Côte-Rôtie AOC

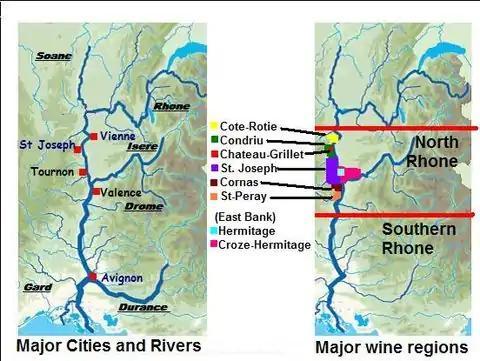
Location of the Côte-Rôtie AOC among the major in wine regions of the Northern Rhône

The Côte-Rôtie, and more generally the northern Rhône, has a continental climate that is very different from the more Mediterranean climate of the southern Rhône. Winters are wet and marked by the cold "mistral" winds that can last into the spring. During the late spring and early autumn, fog can settle on the vineyards making the ripening of grapes a challenge. The wine region covers along the western bank of the Rhône River near the village of Ampuis. In the Côte-Rôtie, the Rhône flows southwest for . To maximize the amount of sunshine that the vines receive (especially with the fog that often develops near the grape harvest time), vineyards will more often be planted on the south- or southeast-facing slopes along this part of the river. The Côte-Rôtie is subdivided into two main sections of varying soil compositions - the Côte Brune ("brown slope") in the north on dark, iron-rich schist and the Côte Blonde with its pale granite and schist soil. Erosion is a common viticultural hazard on these steep vineyards. The granite and schist soils are vital in retaining heat throughout the day to protect the vines from the chilly temperatures during the "mistral" seasons. Stone walls are built around the lands, and the hillsides are often heavily terraced to try to counter the issues. Some vineyard owners gather the eroded soils and rocks in buckets and carry them back up the slope to the vines.